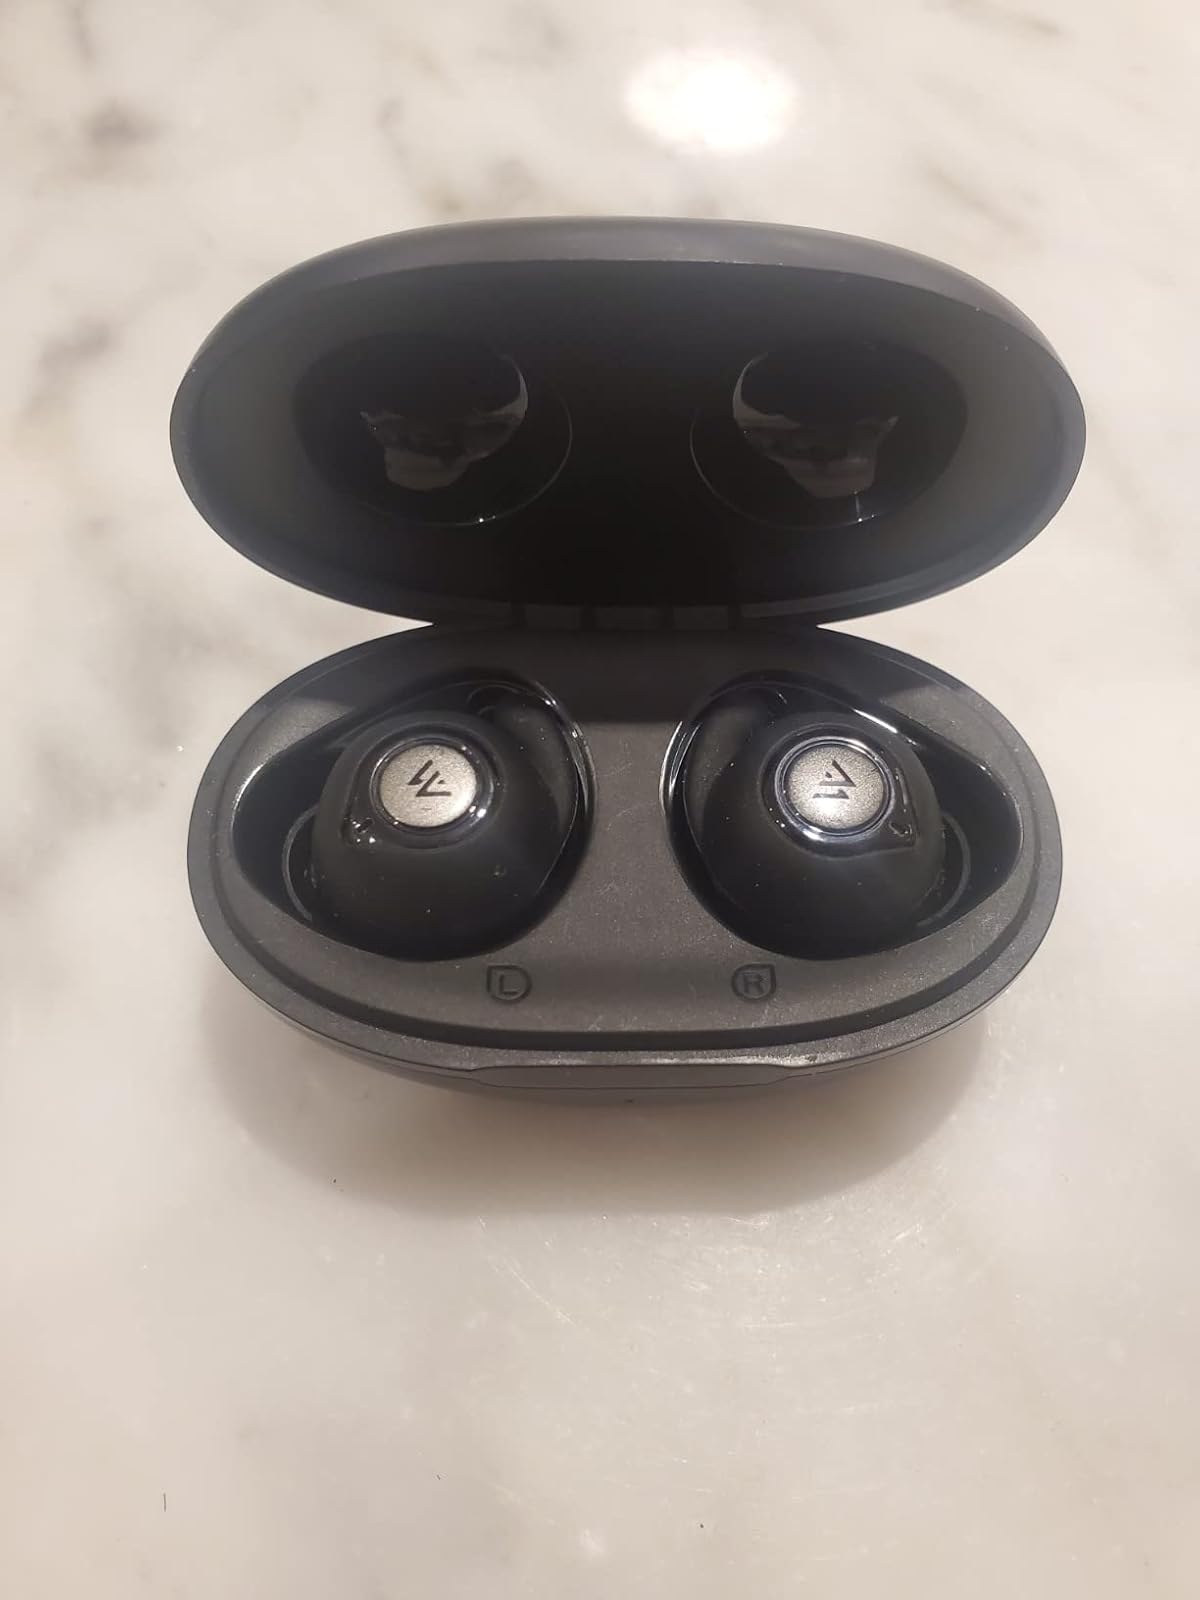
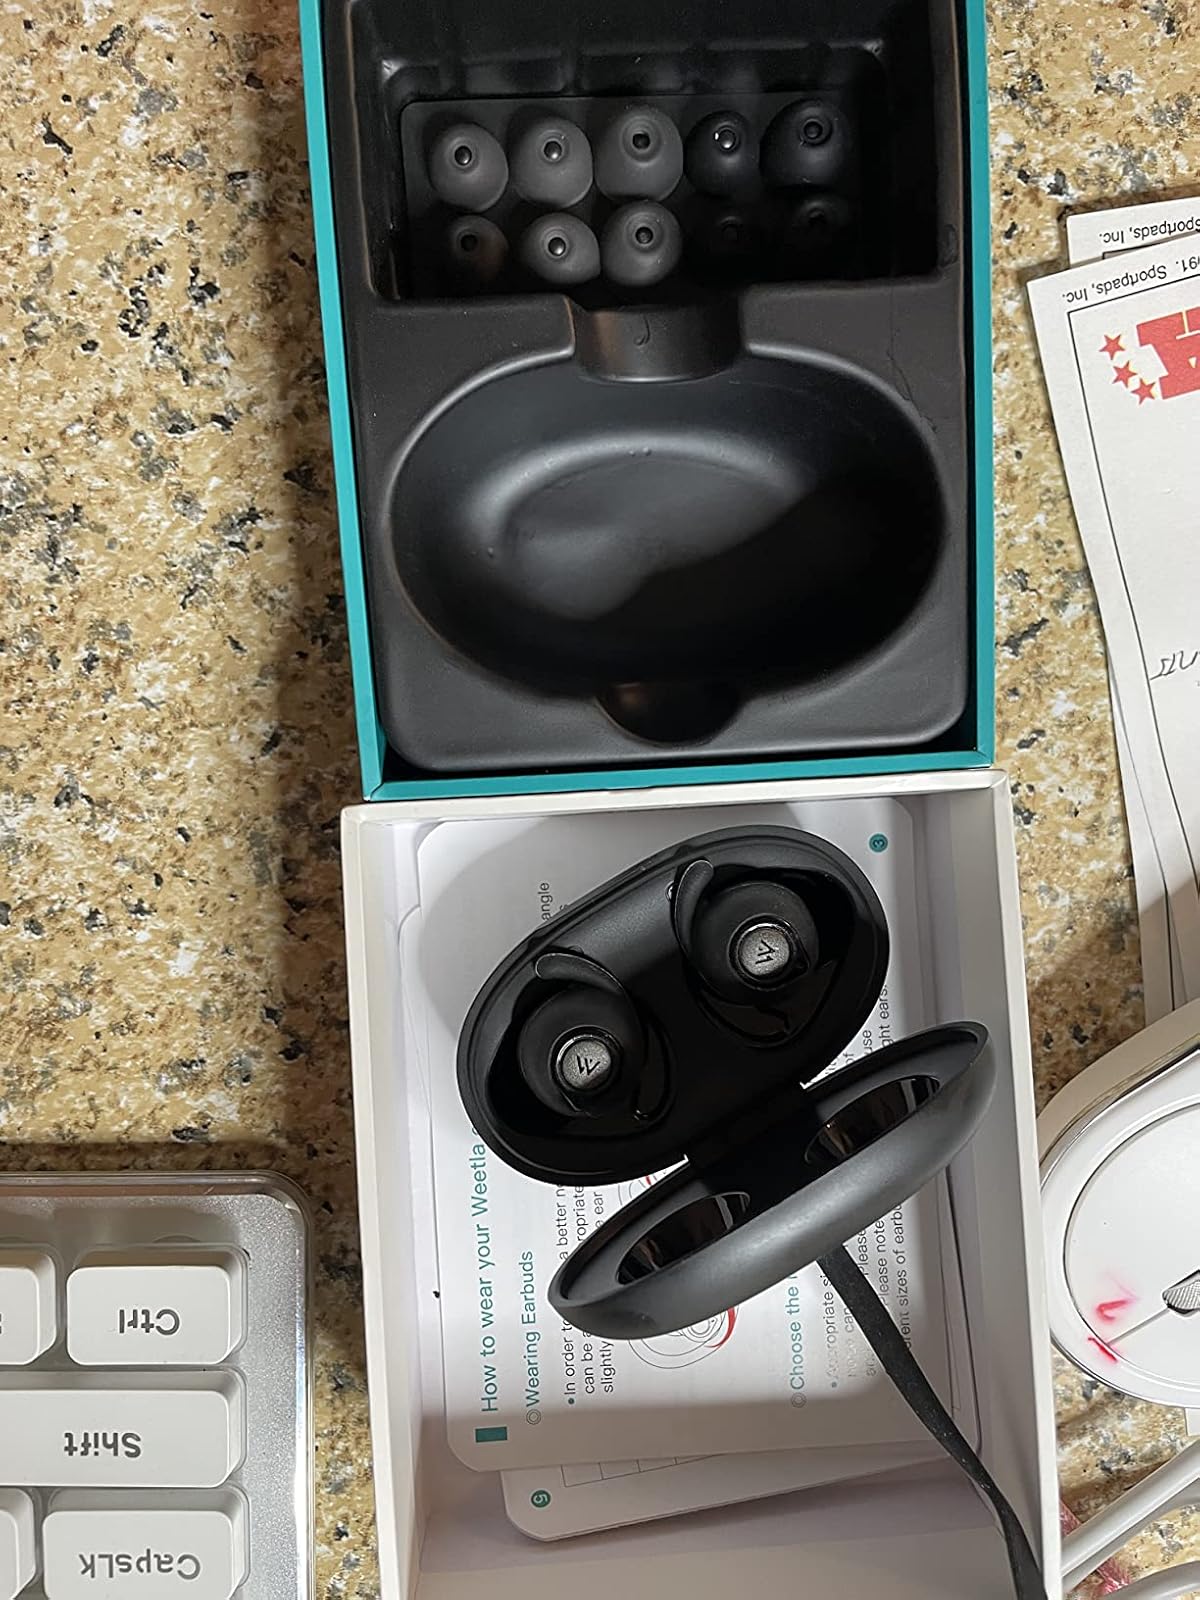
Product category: earbuds
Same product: yes